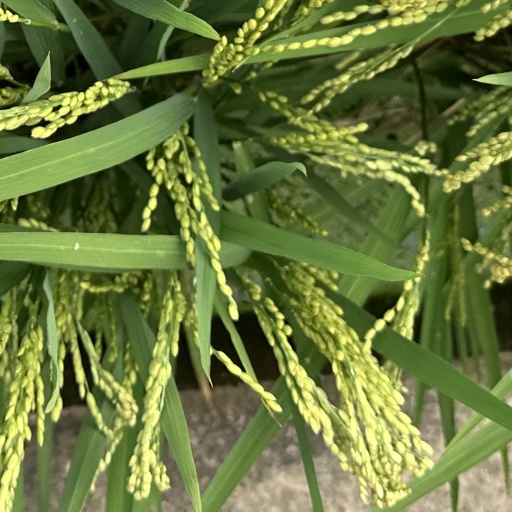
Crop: rice